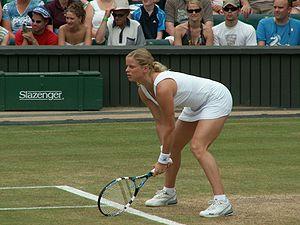
Kim Antonie Lode Clijsters, née le 8 juin 1983 à Bilzen, est une joueuse de tennis professionnelle belge. Elle est la fille du footballeur Lei Clijsters. Elle a connu une première carrière de 1997 à 2007. Le 26 mars 2009, elle annonce son retour sur le circuit WTA au tournoi de Cincinnati en août 2009. Elle met fin à sa deuxième carrière lors de l'US Open 2012. En 2019, elle annonce un retour sur le circuit pour 2020, après sept ans d’absence.